Witchcraft

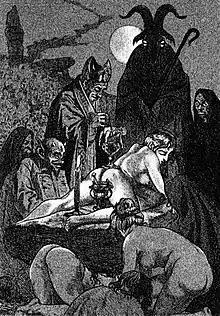
Illustration by Martin van Maële of a Witches' Sabbath and Black Mass overseen by a horned Devil, in the 1911 edition of "La Sorcière", by Jules Michelet

Historically, the Christian concept of witchcraft derives from Old Testament laws against it. In medieval and early modern Europe, many Christians believed in magic. As opposed to the helpful magic of the cunning folk, witchcraft was seen as evil and associated with Satan and Devil worship. This often resulted in deaths, torture and scapegoating (casting blame for misfortune), and many years of large scale witch-trials and witch hunts, especially in Protestant Europe, before largely ending during the Age of Enlightenment. Christian views in the modern day are diverse, ranging from intense belief and opposition (especially by Christian fundamentalists) to non-belief. During the Age of Colonialism, many cultures were exposed to the Western world via colonialism, usually accompanied by intensive Christian missionary activity (see Christianization). In these cultures, beliefs about witchcraft were partly influenced by the prevailing Western concepts of the time.